Poison (Wooding novel)

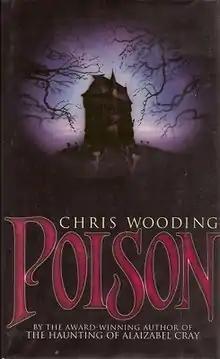
First edition

Poison (2003) is a young adult English-language fantasy novel written by Chris Wooding, published in 2003. It is a highly metafictional novel which follows the adventures of a young (sixteen-year-old) female protagonist named Poison as she attempts to rescue her sister from the Phaerie Realm. It contains many intertextual references particularly to mythology, fairy tales and secondary world fantasy (i.e. a story about a world in which magic works without any connection to the "real" world) characteristics.